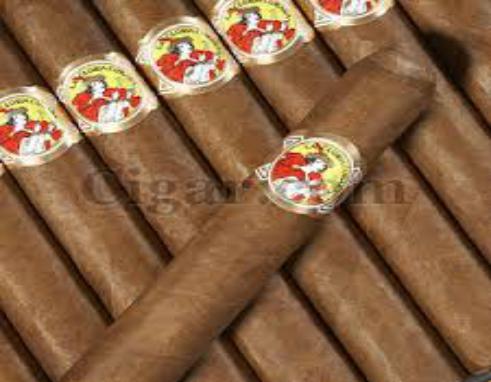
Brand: La Gloria Cubana
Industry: Necessities